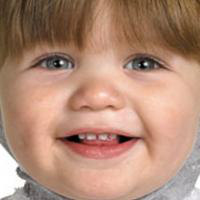
Age group: age 01-10